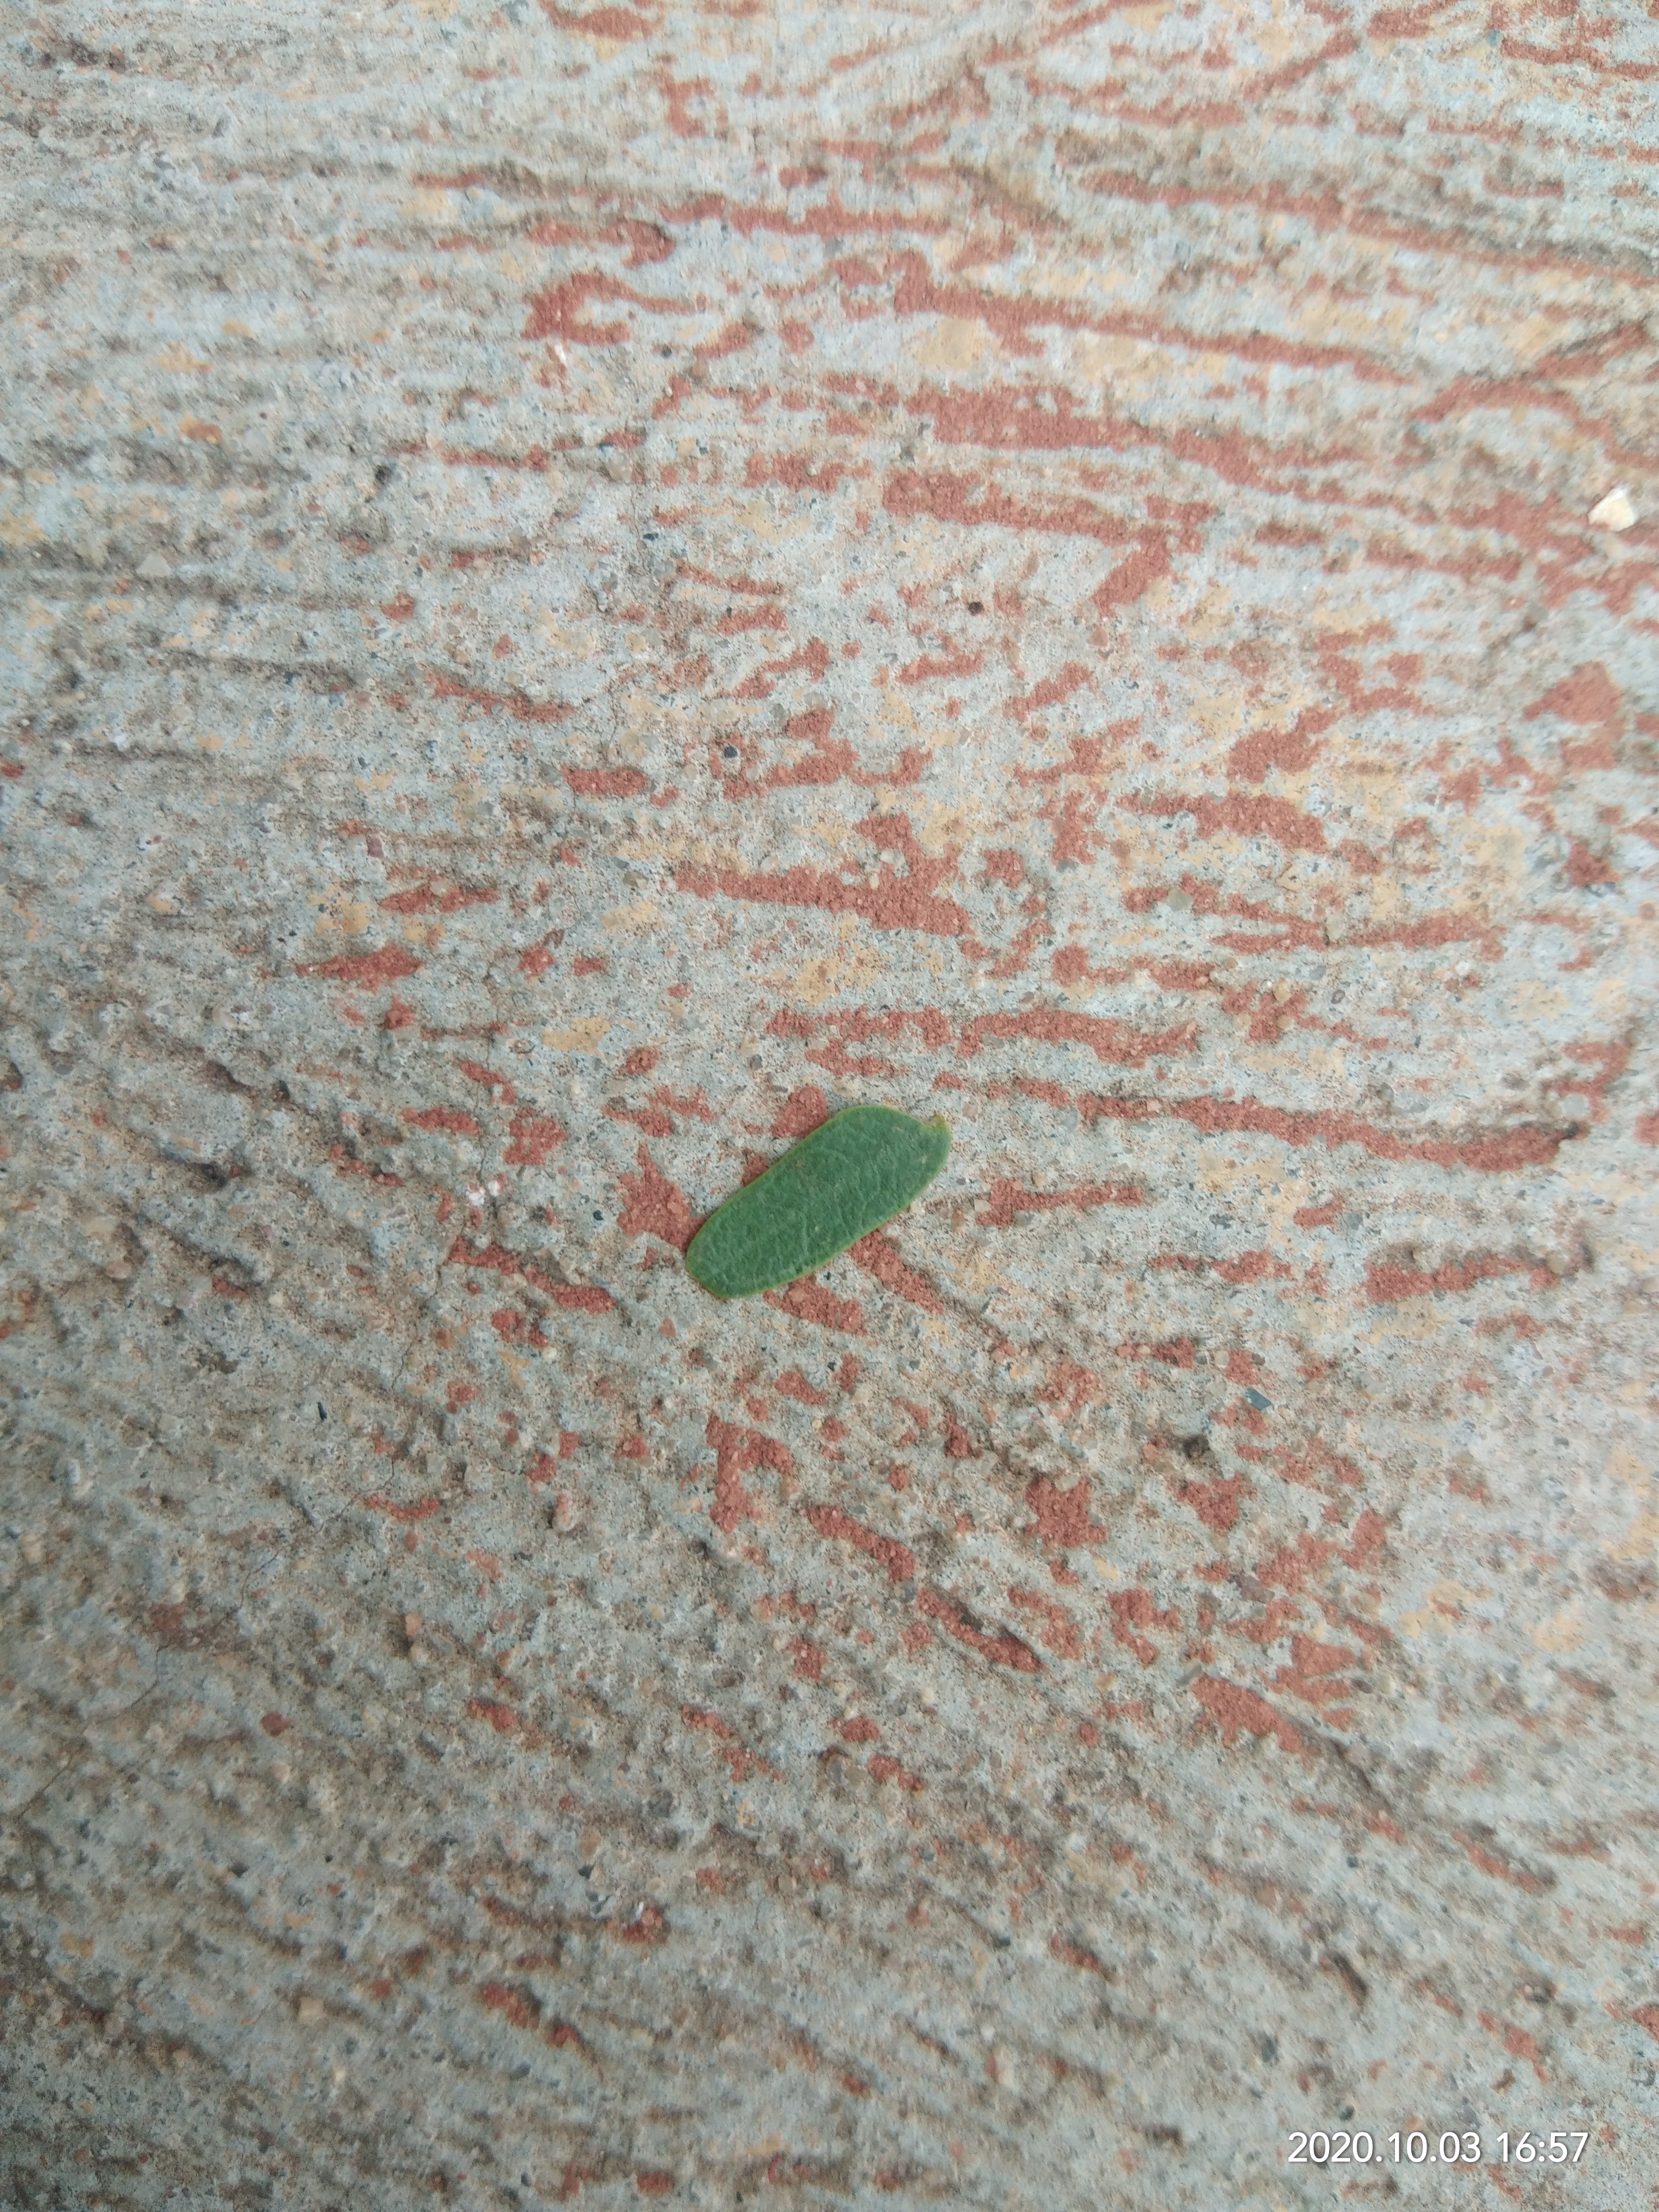
Plant: Tamarind